And God Created Great Whales

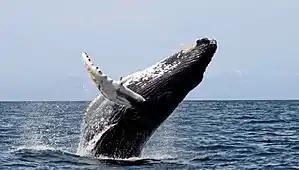
"And God Created Great Whales" features recorded whale sounds of bowhead and humpback whales.

The music contains elements of melodic pentatonicism and asynchronous aleatoricism, which Hovhaness referred to as "free non-rhythm chaos." Specially recorded whale vocalizations play intermittently throughout the work and include the songs of humpback whales and bowhead whales. The whale recordings were done by Roger Payne and Frank Watlington, from the album "Songs of the Humpback Whale".